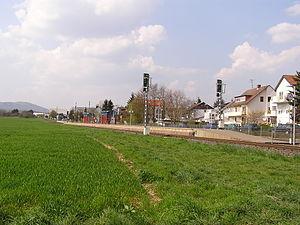
Liederbach am Taunus est une commune du district de Darmstadt en Hesse comptant environ 9 000 habitants.